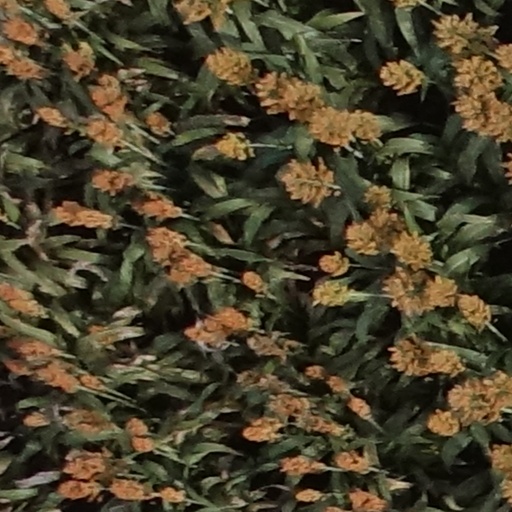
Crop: sorghum